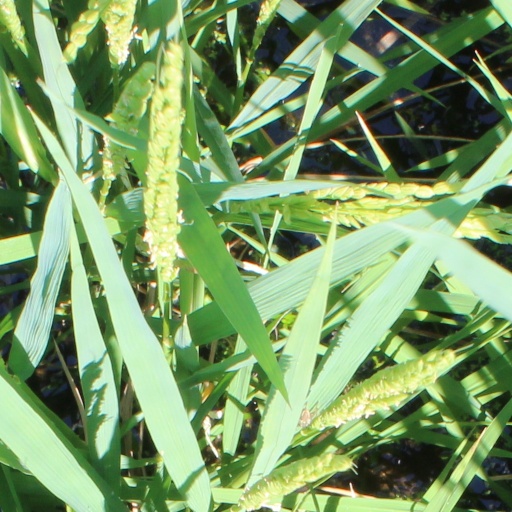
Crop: rice